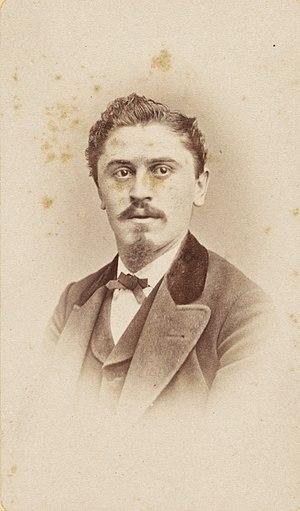
Numa Droz, né le 27 janvier 1844 à La Chaux-de-Fonds et mort à Berne le 13 décembre 1899, est un homme politique suisse, un graveur et un instituteur, originaire du Locle et de La Chaux-de-Fonds. Il fut conseiller fédéral de 1876 à 1892. Élu à 31 ans, il est aujourd'hui encore le plus jeune Conseiller fédéral que la Suisse a connu depuis 1848. Il est le promoteur d'une réforme du Conseil fédéral instituant un véritable département des affaires étrangères, alors que jusque-là ce poste était occupé chaque année par un membre différent du collège gouvernemental.